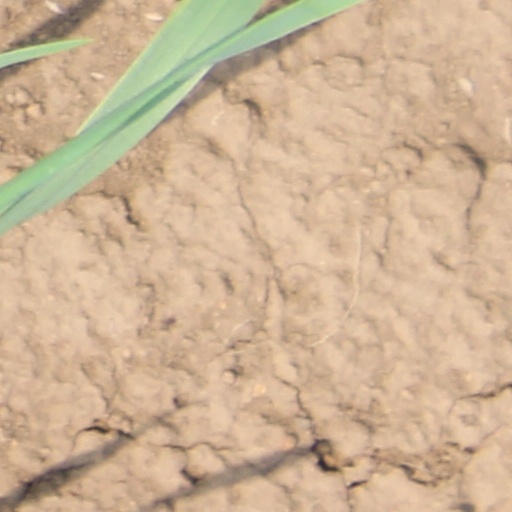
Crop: wheat